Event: Nepal Earthquake
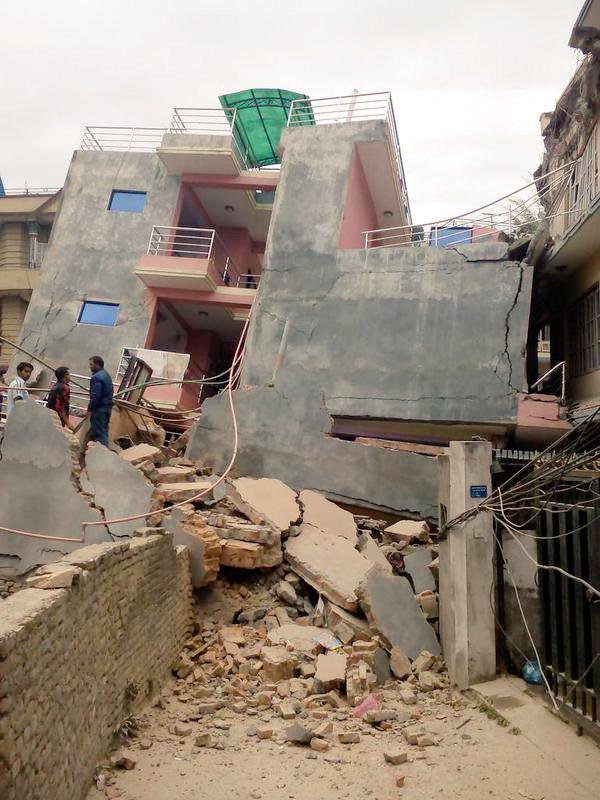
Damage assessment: damage